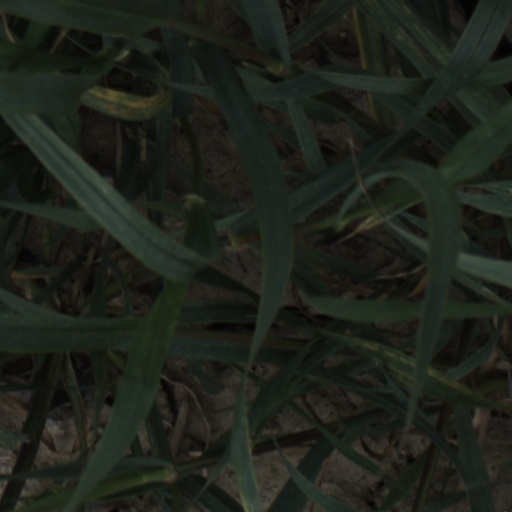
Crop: wheat